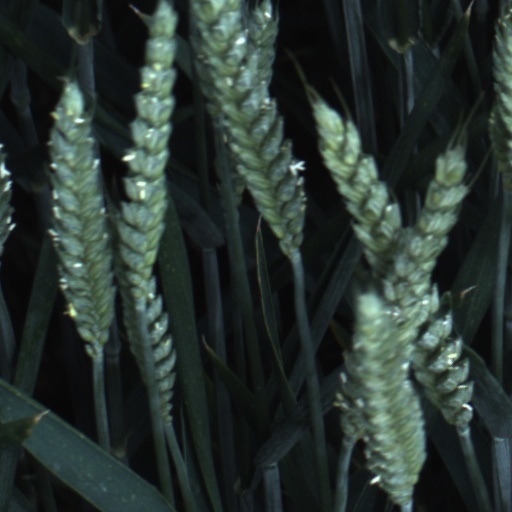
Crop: wheat